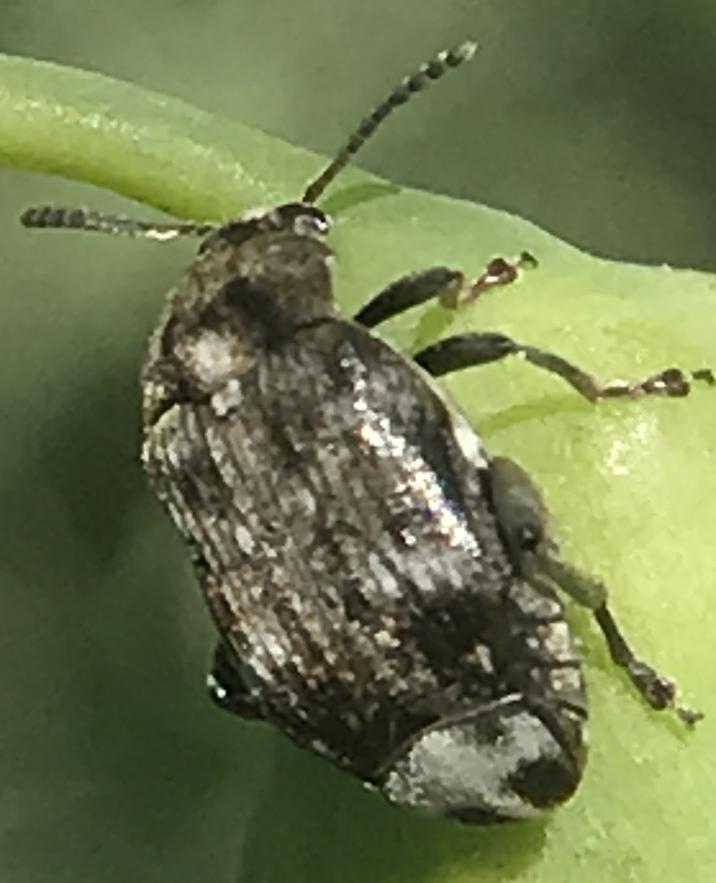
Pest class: pea_weevil